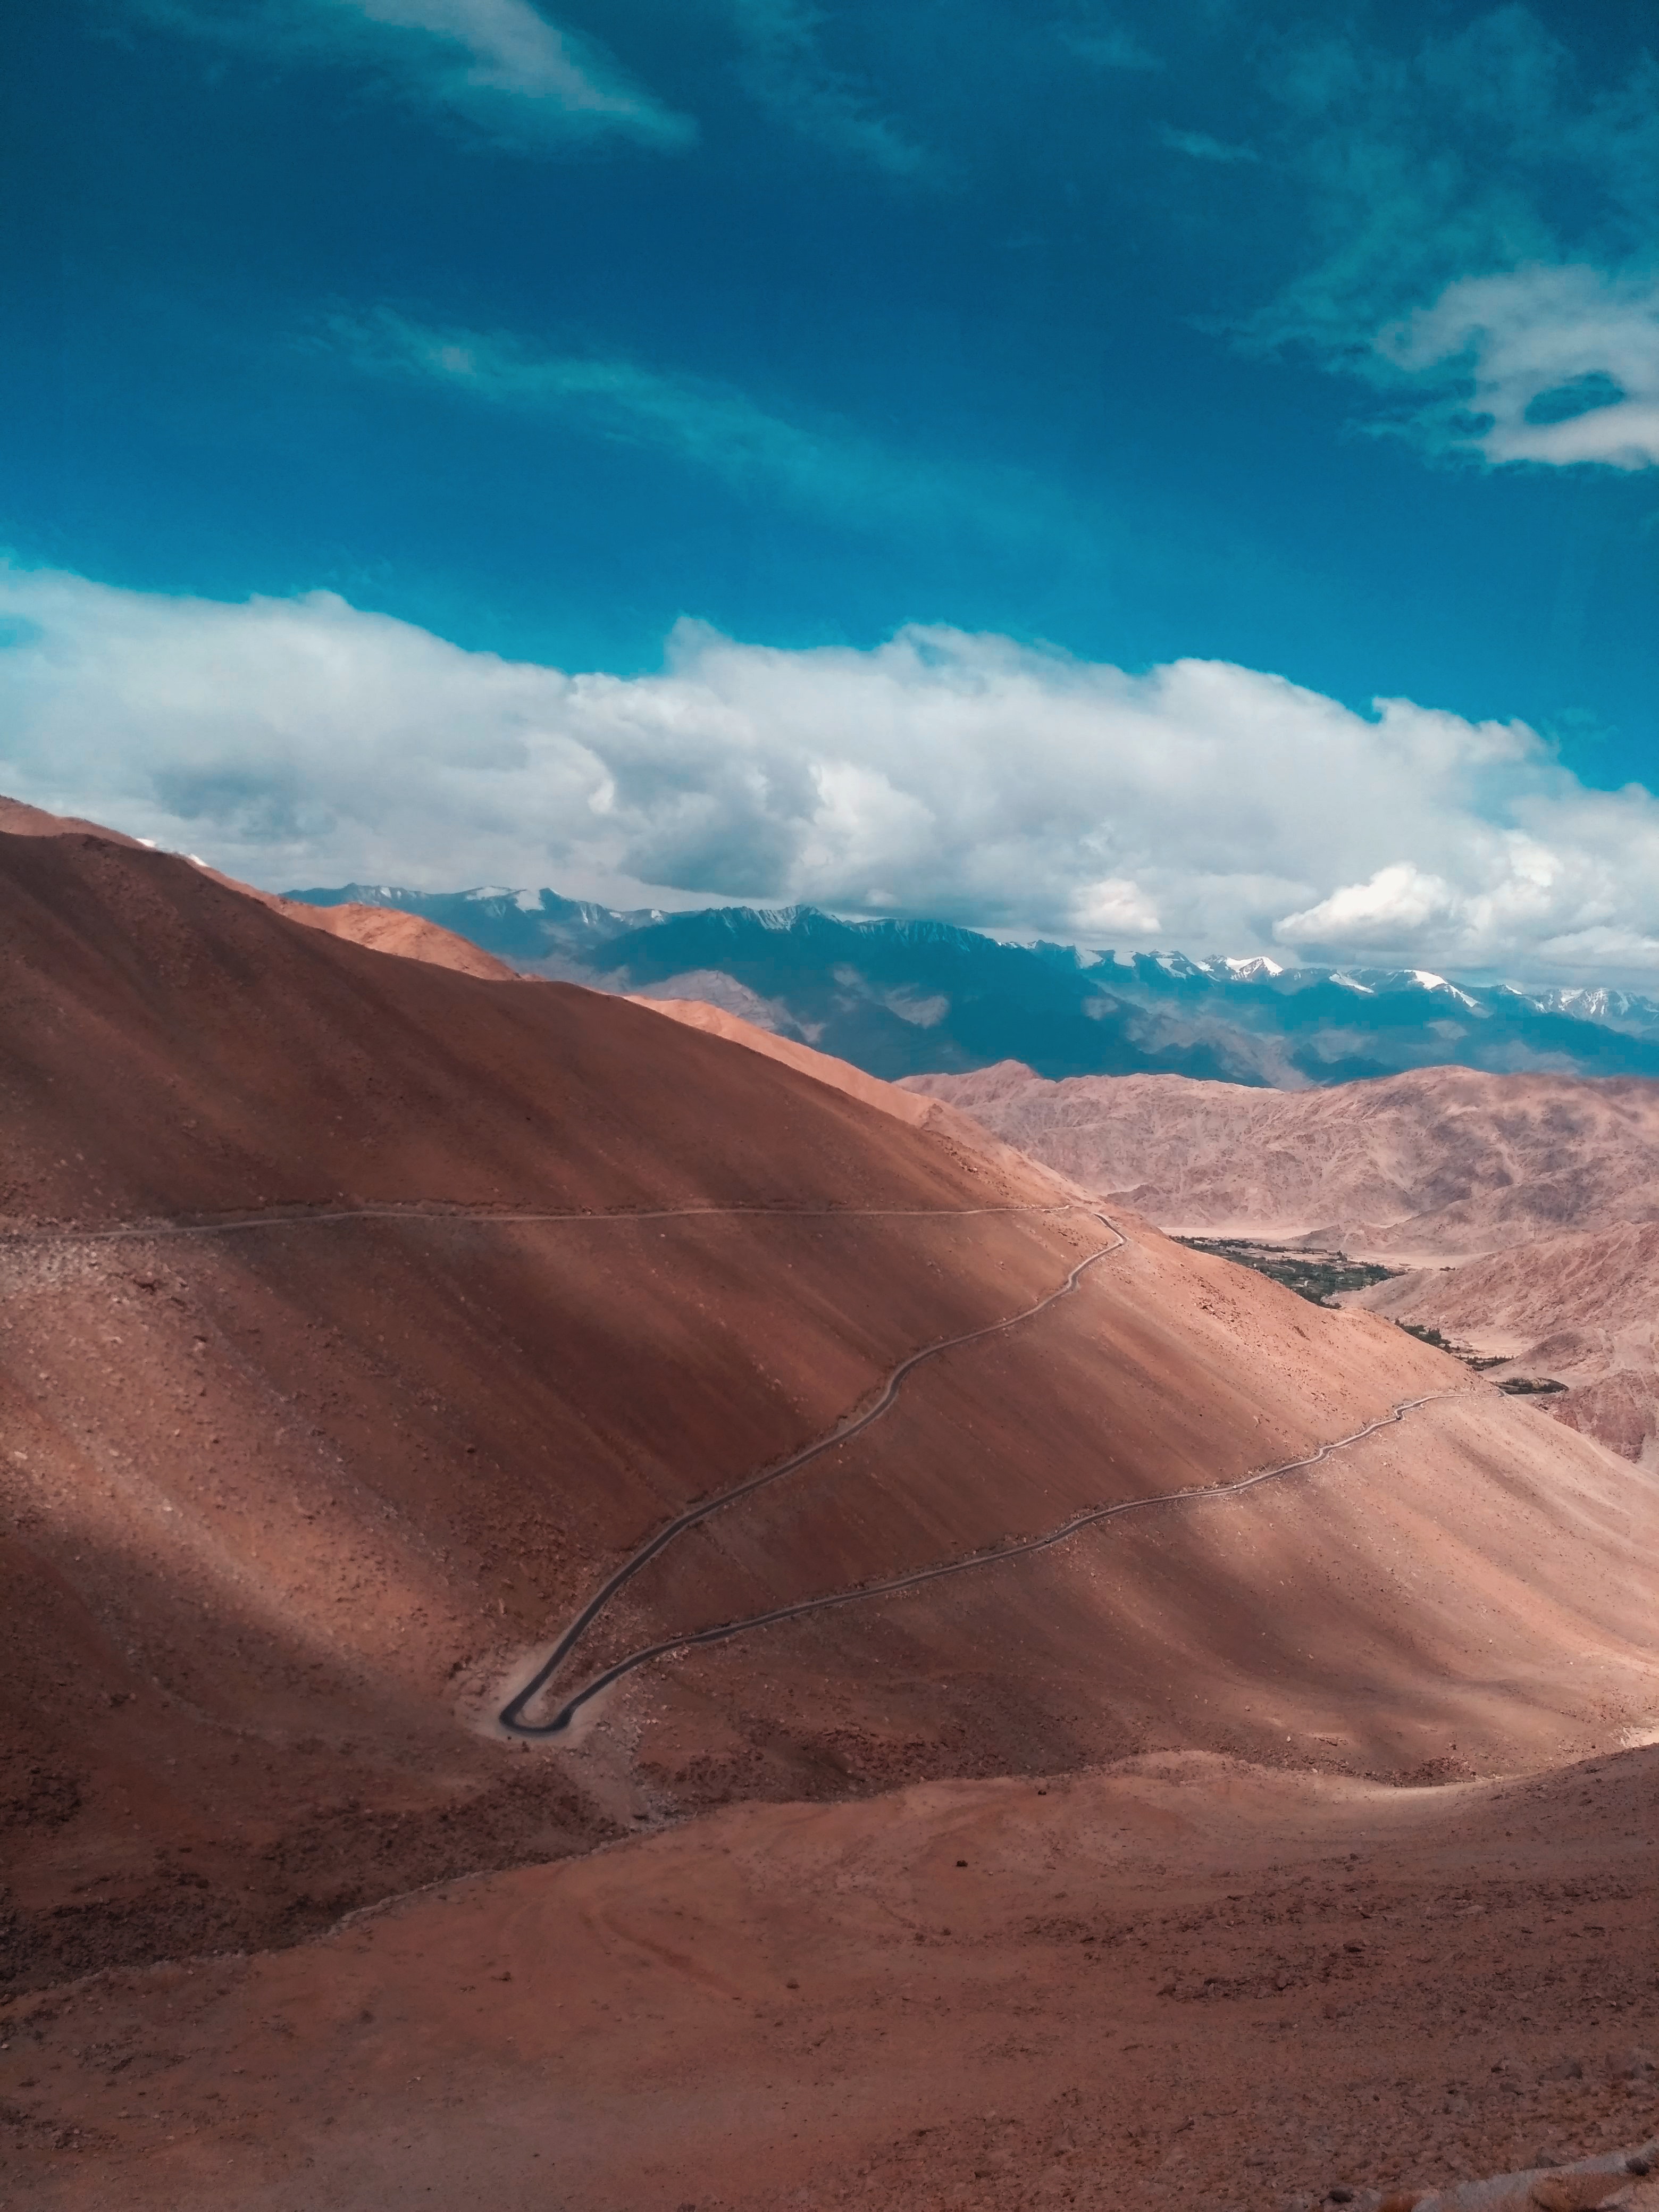
mountainous landforms, sky, sand, natural environment, hill, mountain, geology, cloud, wilderness, brown, landscape, desert, ecoregion, highland, wadi, valley, soil, formation, plateau, aeolian landform, geological phenomenon, mountain range, national park, ridge, blowout, terrain